Bradley County, Tennessee

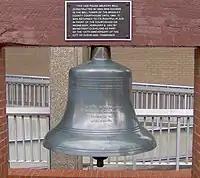
Meeleny Bell, located on the former Bradley County Courthouse from 1893 to 1963.

Indigenous peoples occupied this territory, especially along the waterways, for thousands of years before European contact. The first Europeans to see this area were likely Hernando De Soto and his expedition on June 2, 1540, while traveling through the Southeast interior of the North American continent. They encountered peoples of the South Appalachian Mississippian culture.